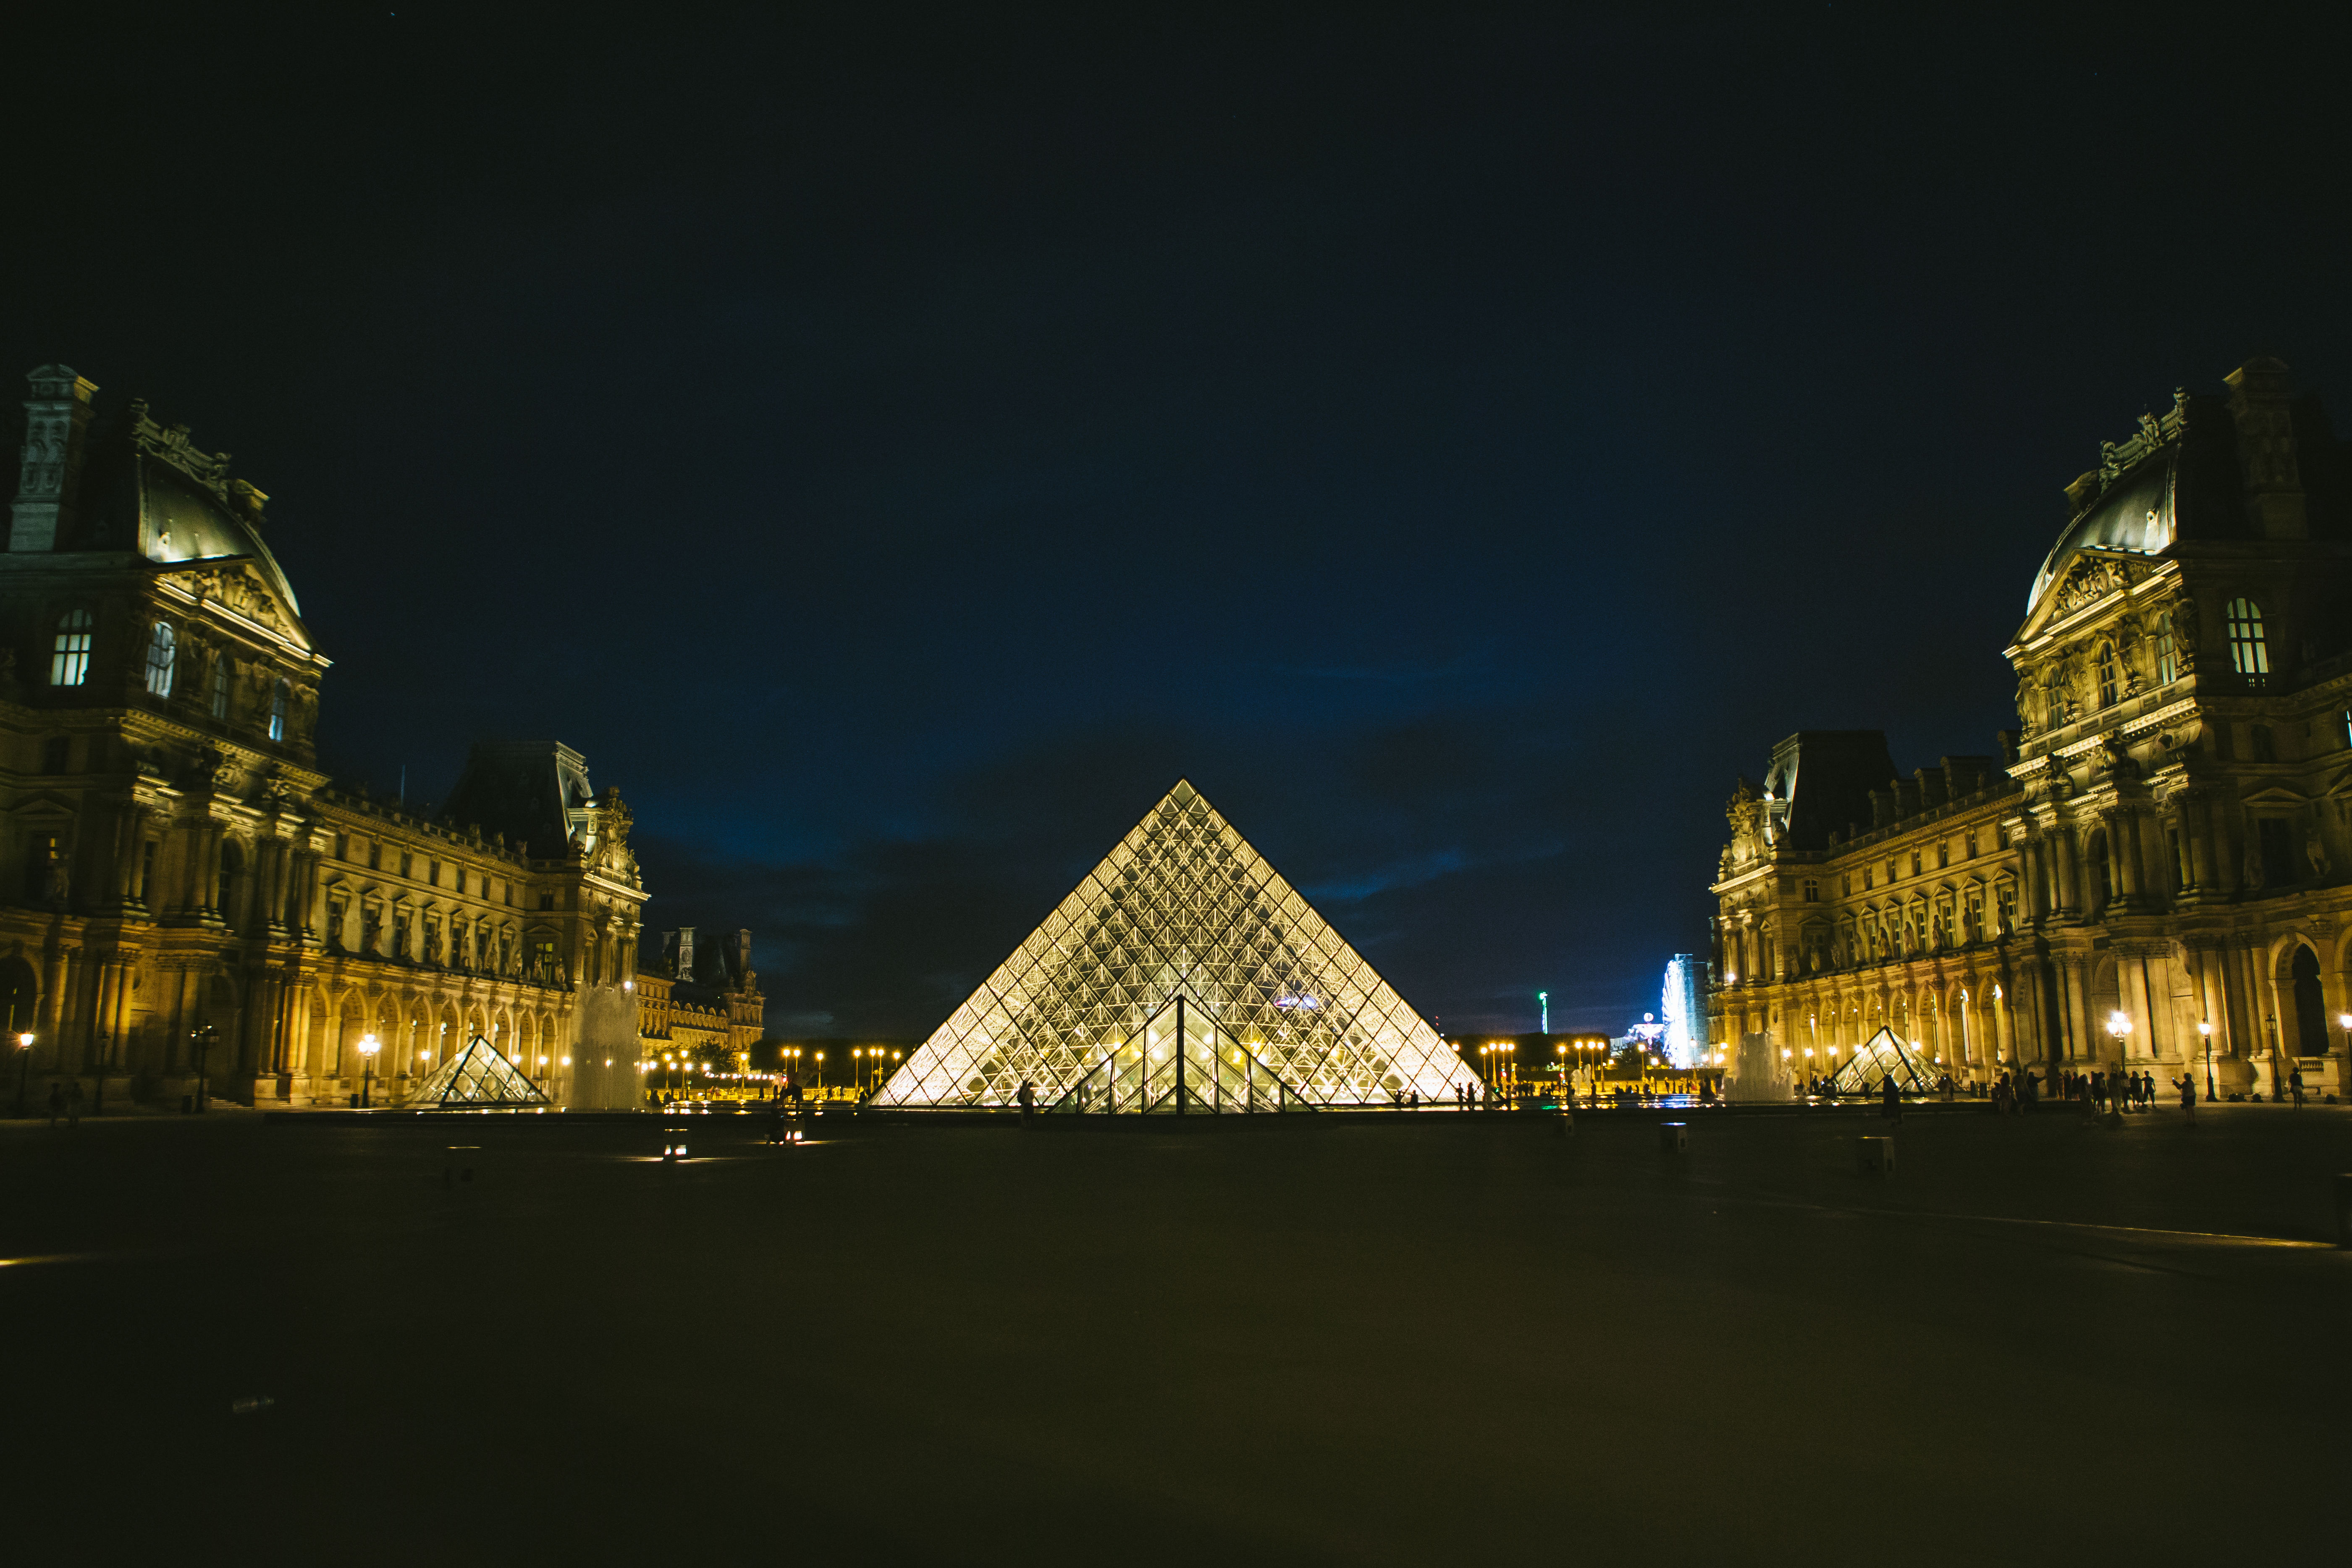
light, skyline, night, city, skyscraper, cityscape, downtown, dusk, evening, reflection, tower, landmark, darkness, metropolis, urban area, human settlement, metropolitan area